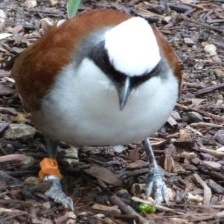
Species: SAMATRAN THRUSH
Scientific name: MYOPHONUS CASTANEUS